Extinct in the wild

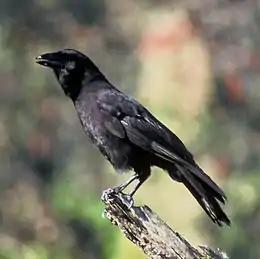
The Hawaiian crow has been listed as extinct in the wild since 2004.

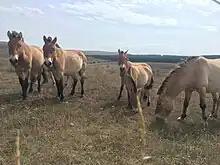
Przewalski's horse has been reintroduced, its status going from extinct in the wild to endangered.

A species that is extinct in the wild (EW) is one that has been categorized by the International Union for Conservation of Nature as only consisting of living members kept in captivity or as a naturalized population outside its historic range. Classification requires exhaustive surveys conducted within the species' known habitat with consideration given to seasonality, time of day, and life cycle. Once a species is classified as EW, the only way for it to be downgraded is through reintroduction.